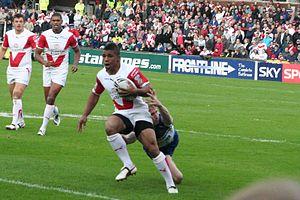
Kyle Eastmond, né le 17 juillet 1989 à Oldham, est un joueur de rugby à XIII et rugby à XV anglais évoluant au poste de demi de mêlée ou de demi d'ouverture.